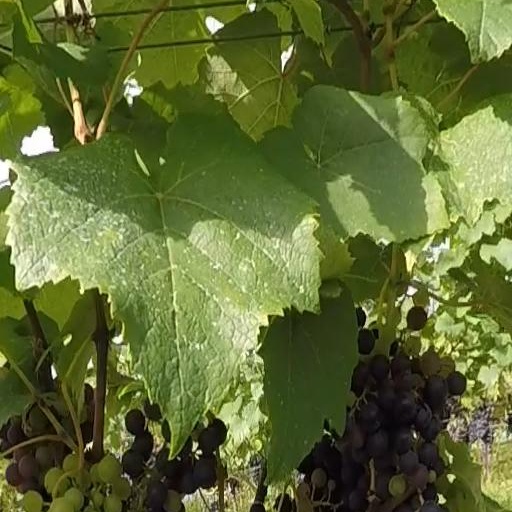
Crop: grape